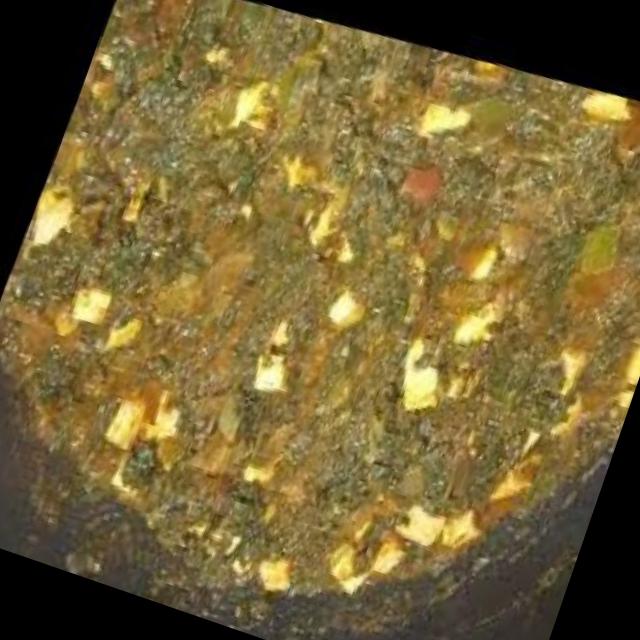
Dish: palak_paneer